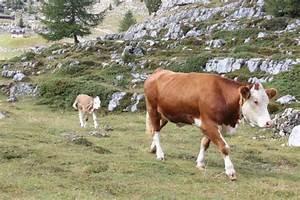
cow